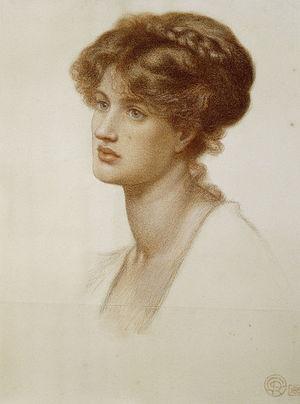
Marie Euphrosyne Spartali, plus tard Stillman, est une peintre britannique, grecque appartenant au préraphaélisme. Elle est probablement l'une des plus importantes artistes femmes de ce courant. Pendant une carrière de soixante ans, elle a produit plus de 100 œuvres, contribuant régulièrement aux expositions au Royaume-Uni et aux États-Unis.